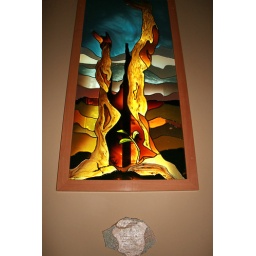
The stained glass window in one of four prayer alcoves in the new Sanctuary. This was painted by Villagers.